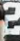
Number: 2